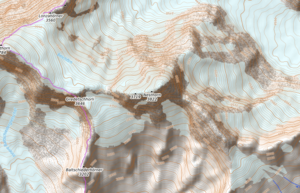
carte réalisée sur umap This map was created from OpenStreetMap project data, collected by the community. This map may be incomplete, and may contain errors. Don't rely solely on it for navigation.
Le Nesthorn est un sommet des Alpes bernoises en Suisse. Il culmine à 3 820 mètres d'altitude.